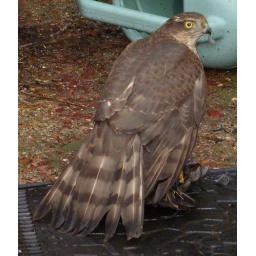
Satisfied. Taken by 84 year old Phyllis as she watched from her kitchen window